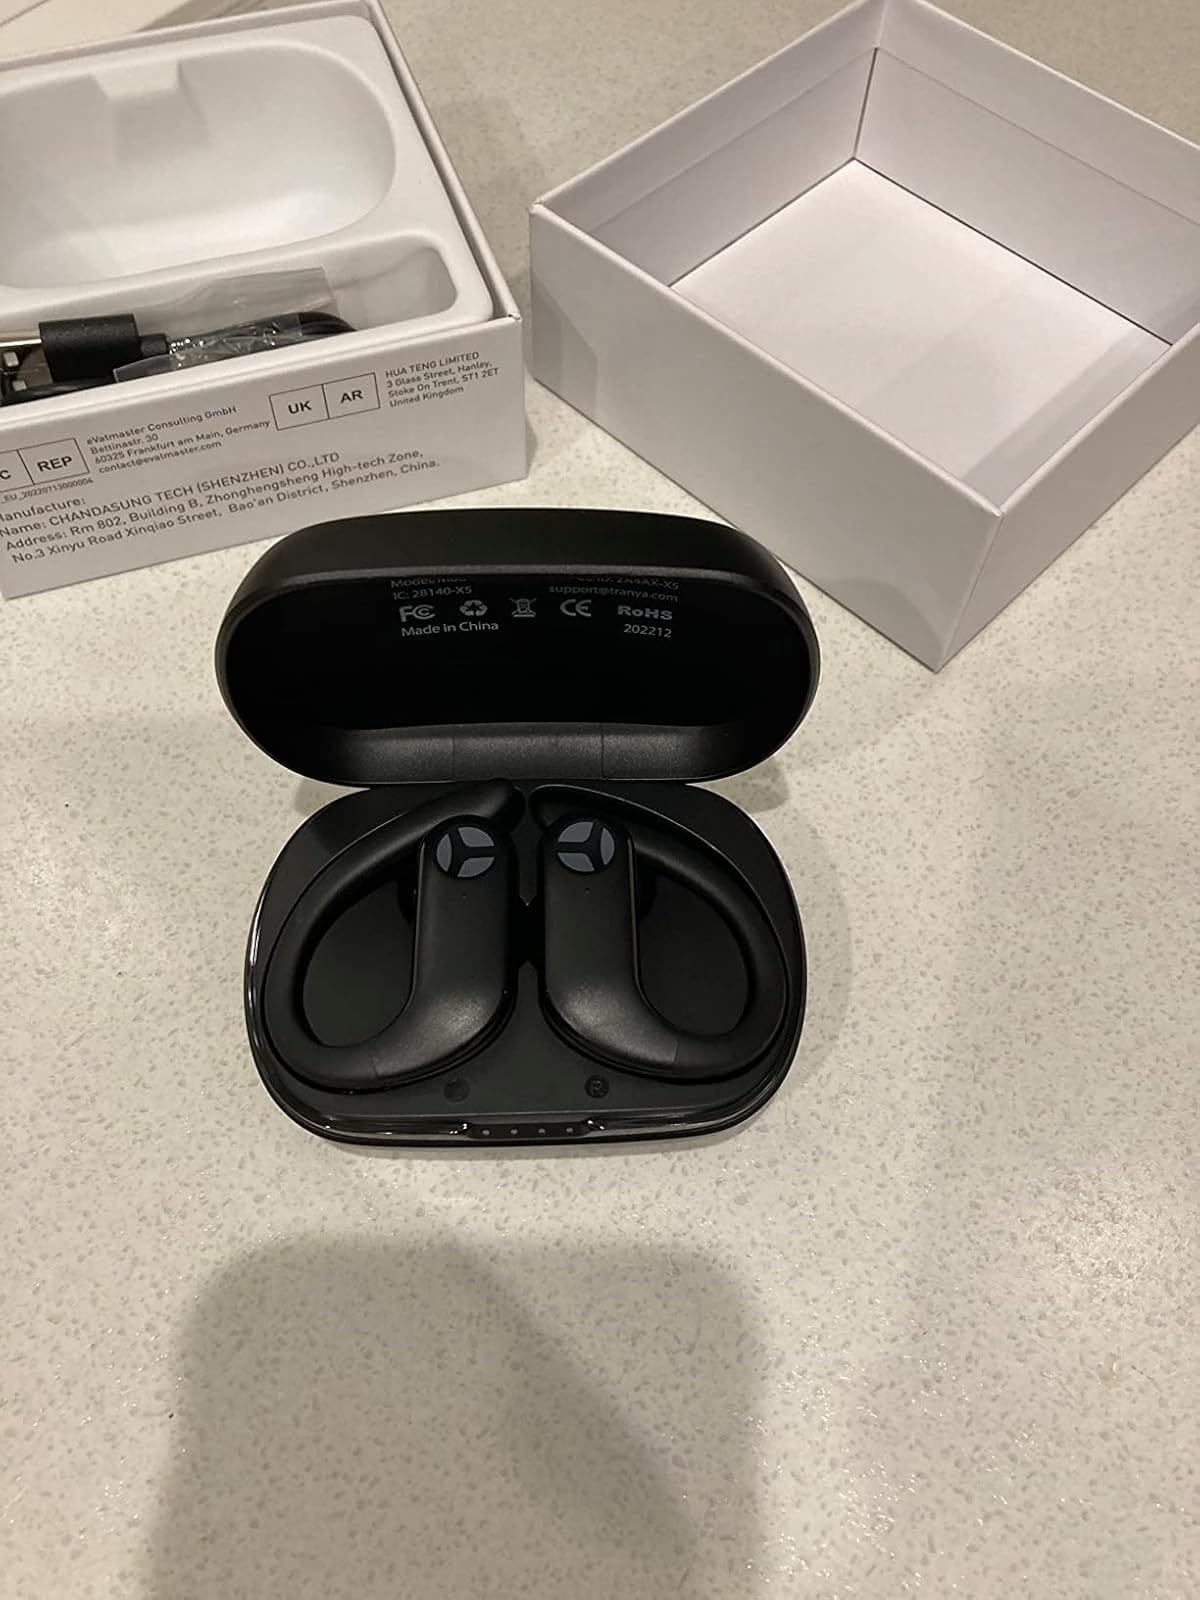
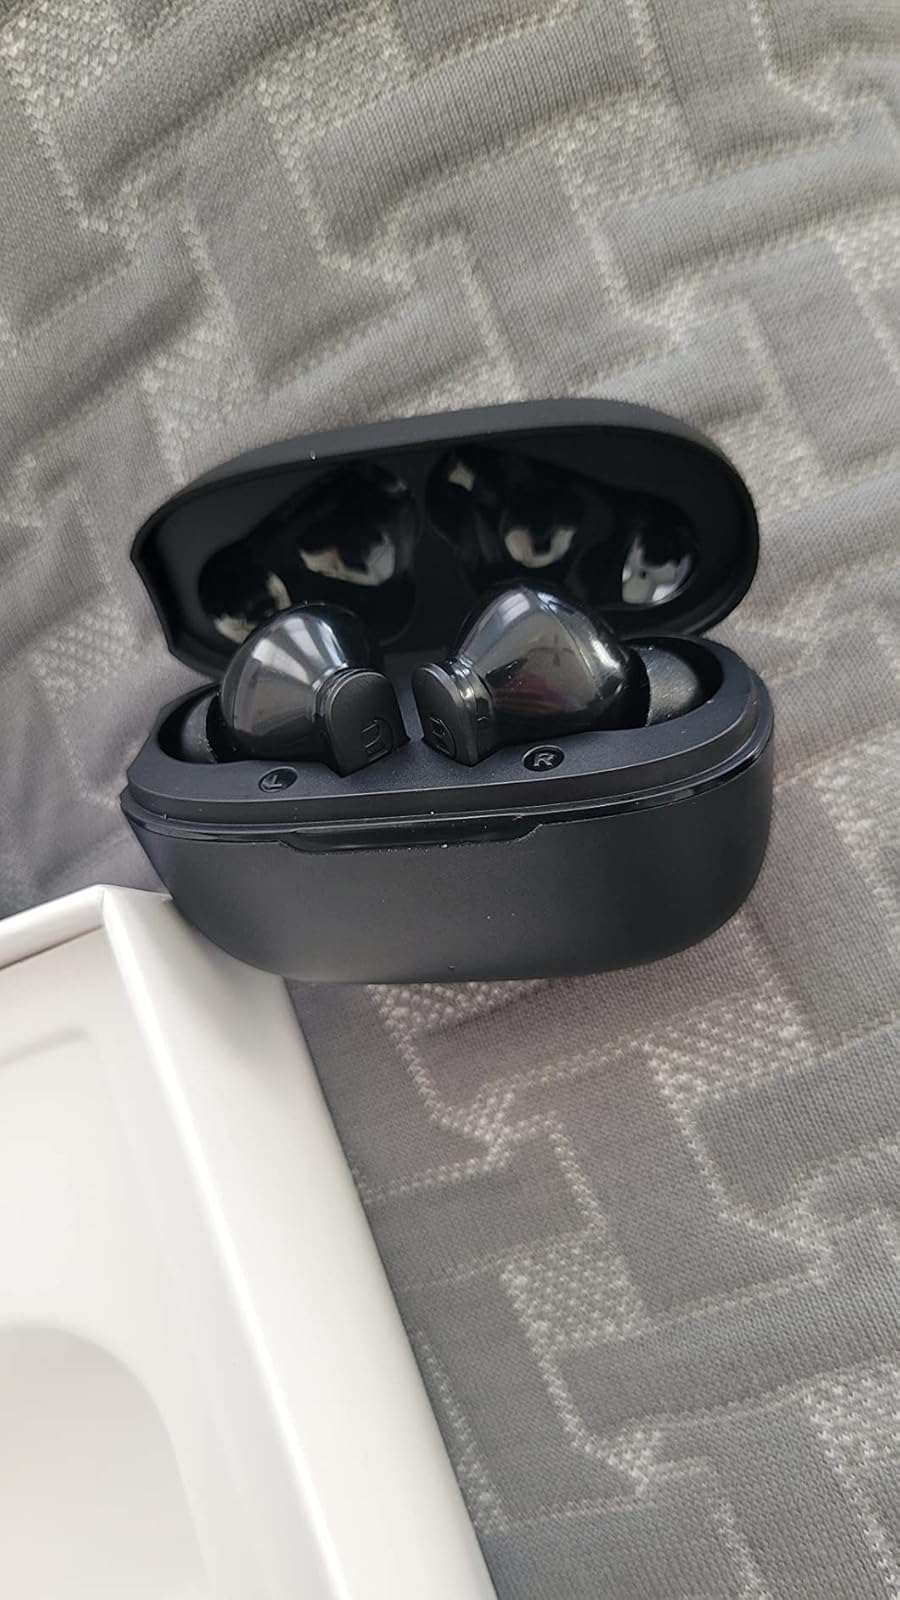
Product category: earbuds
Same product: no